Come Thou Fount of Every Blessing

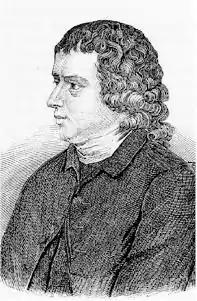

"Come Thou Fount of Every Blessing" is a Christian hymn written by the pastor and hymnodist Robert Robinson, who penned the words in 1757 at age 22.Later in life, he wandered from his faith. A young woman used this hymn to encourage him to return to the Lord.